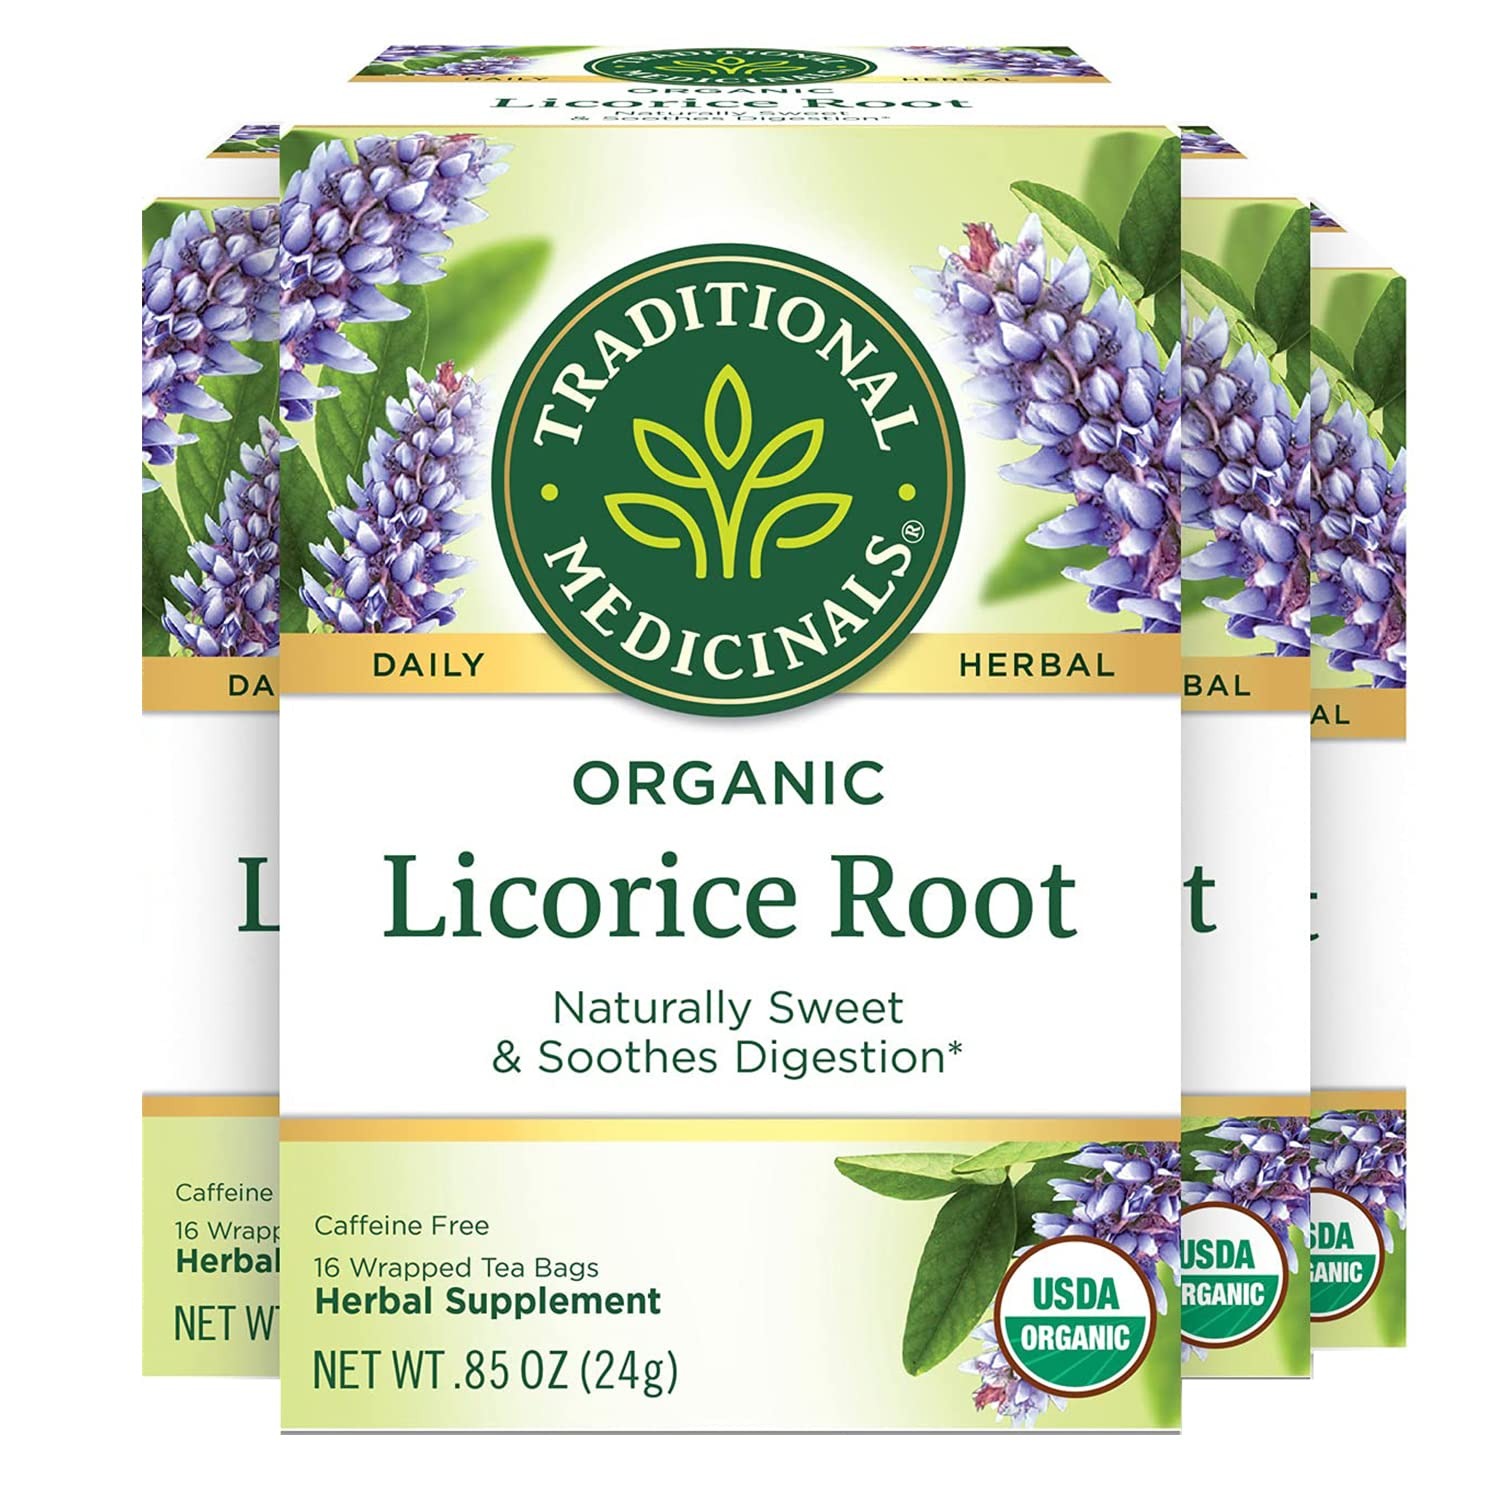
Item Name: Traditional Medicinals Organic Licorice Root Herbal Tea, Soothes Digestion - 64 Tea Bags Total, 16 Count (Pack of 4)
Value: 64.0
Unit: Count

Price: 6.99